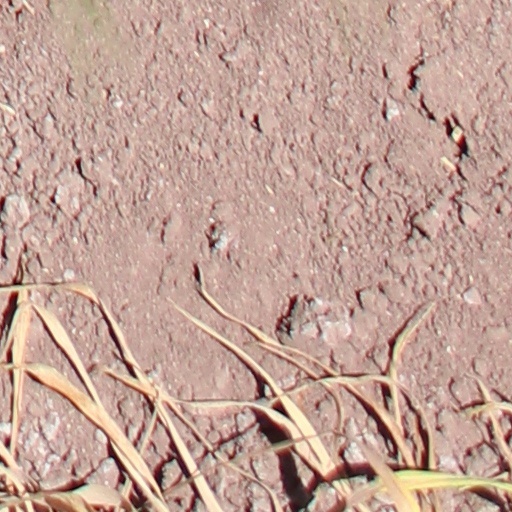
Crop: wheat